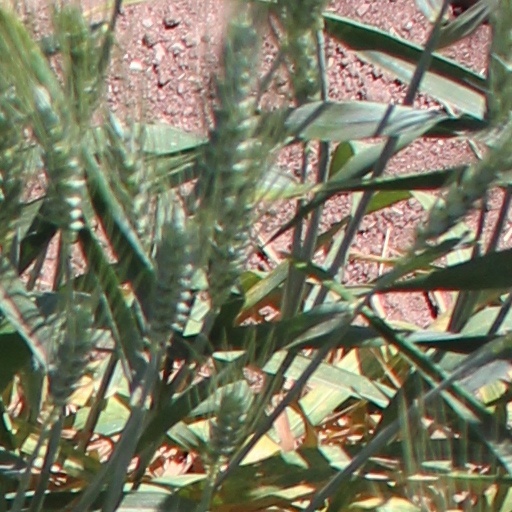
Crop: wheat